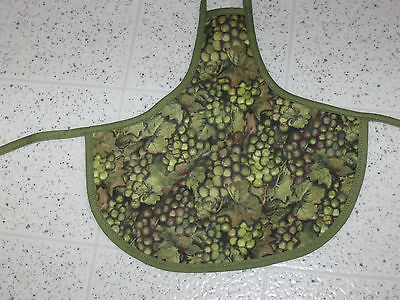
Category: toaster